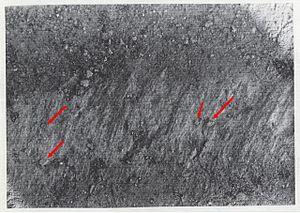
photro macro
L'affaire de Trans-en-Provence concerne l'observation, rapportée par un habitant, Renato Nicolaï, d'un ovni à Trans-en-Provence, dans le département du Var, le 8 janvier 1981. Des traces matérielles attribuées à cet objet ont fait l'objet d'une étude du GEPAN, laquelle est toutefois rejetée par les chercheurs de l'école sceptique. Le témoin de l'affaire a lui-même sous-entendu qu'il s'agissait d'un canular.